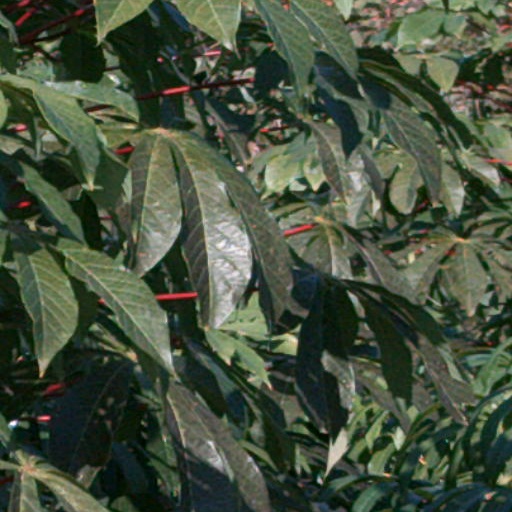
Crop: cassava